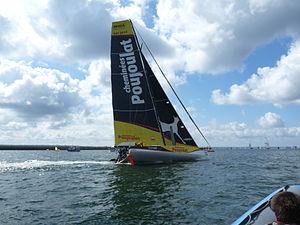
Bernard Stamm, né le 29 novembre 1963 à Genève, est un navigateur et skipper professionnel suisse.